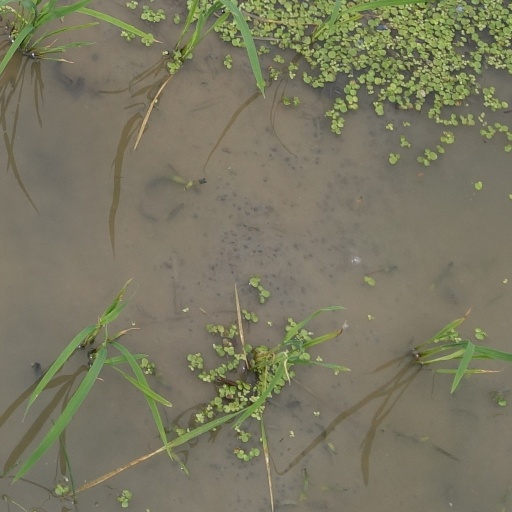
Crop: rice